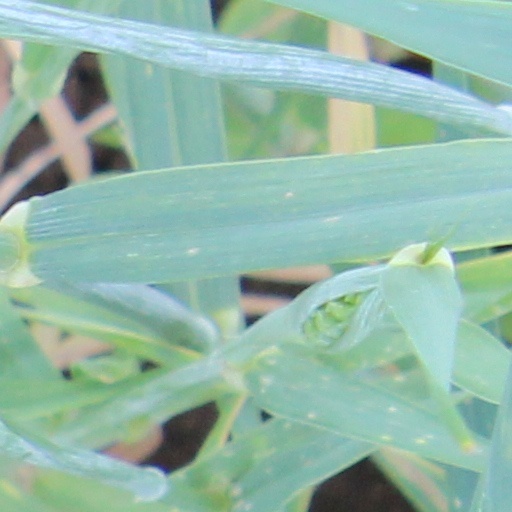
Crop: wheat